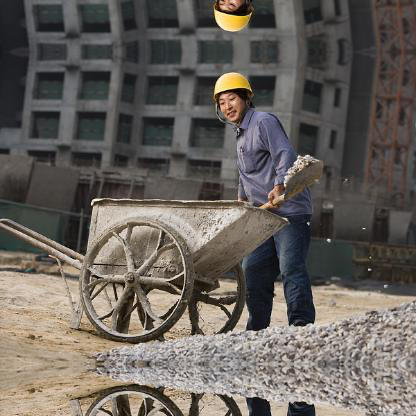
Objects in the image:
label: helmet
label: helmet